Erk Democratic Party

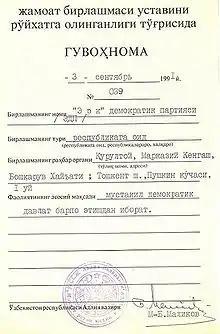
Page of the certificate on the party registration party

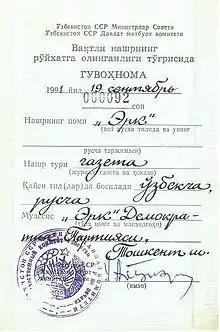
Page of the certificate newspaper of the party

The leader of the party is Muhammad Salih, and the general secretary is Atanazar Arif. The official newspaper of the party, "ERK", which was registered (see image) with the Publishing Committee of Uzbekistan on September 19, 1991 under the No.000092, has been published in the Uzbek and Russian languages since 1990. Among the journalists who have written for it is Yusif Ruzimuradov, who has been sentenced to eight years imprisonment.